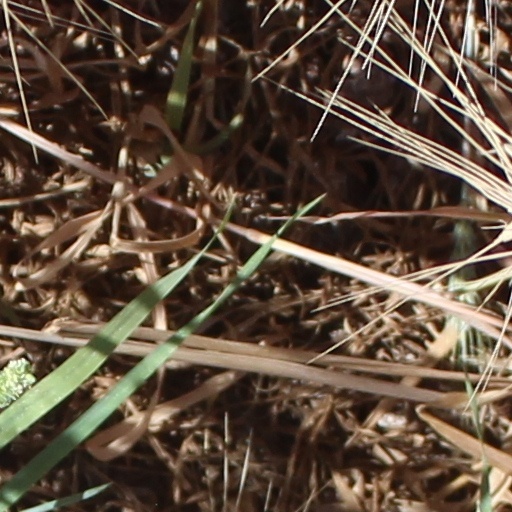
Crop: wheat